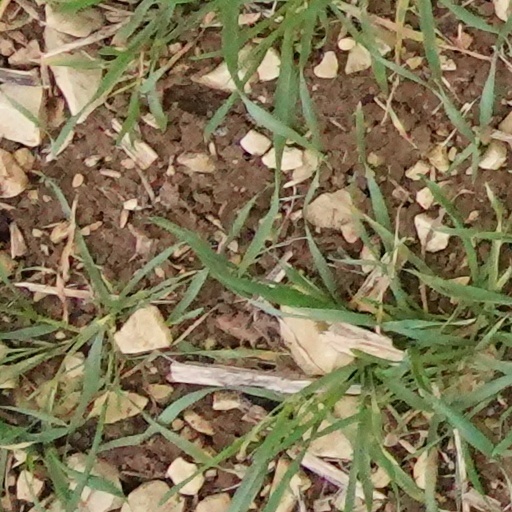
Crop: wheat